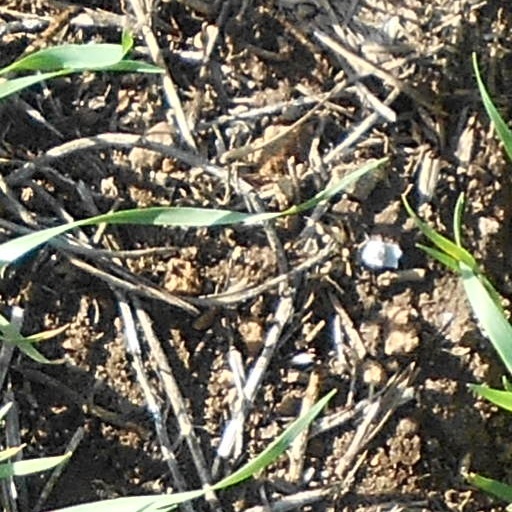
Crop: wheat